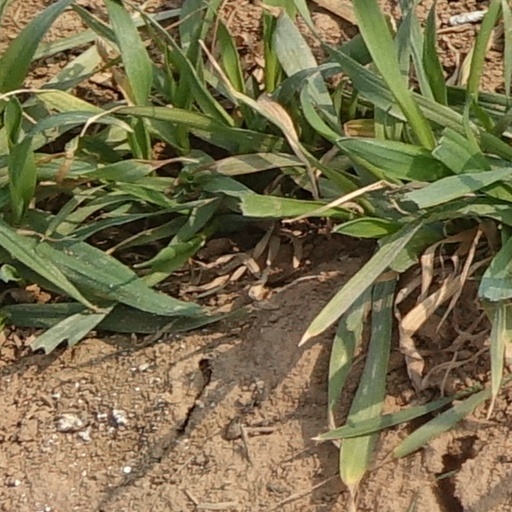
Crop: wheat